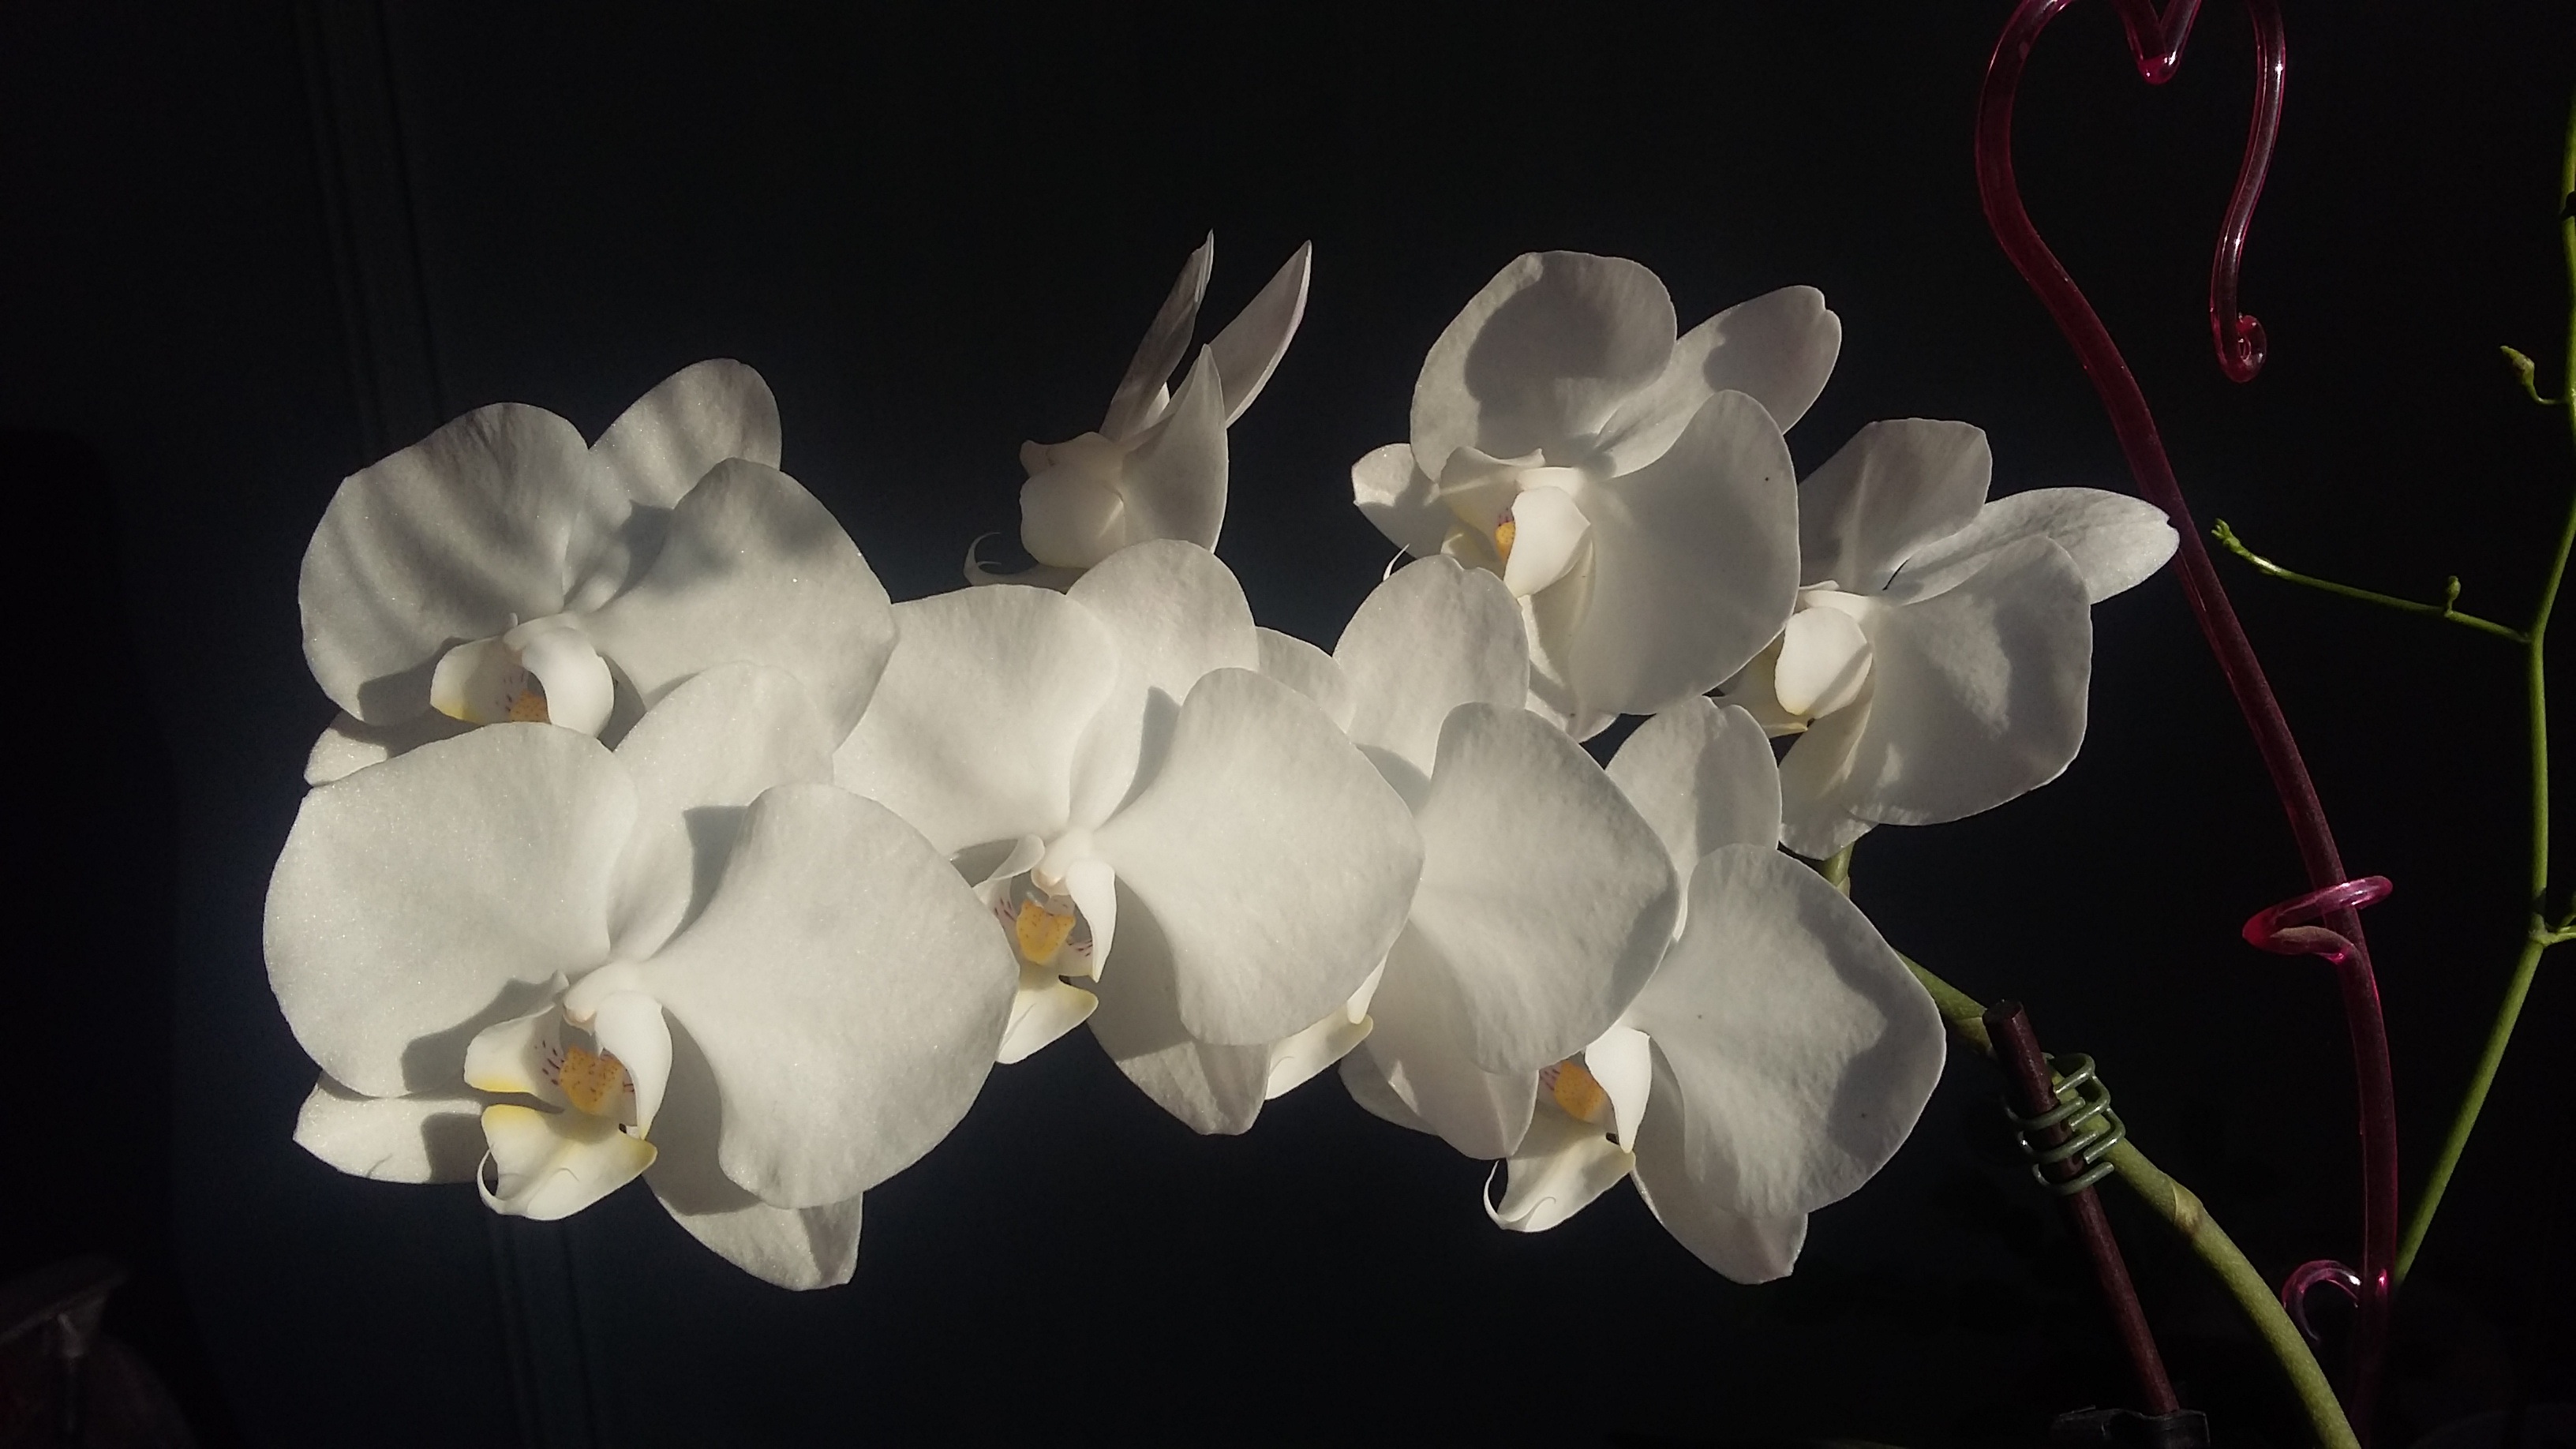
plant, white, flower, petal, flora, orchid, flowers, exotic, orchids, macro photography, flowering plant, land plant, moth orchid, phanelopsis